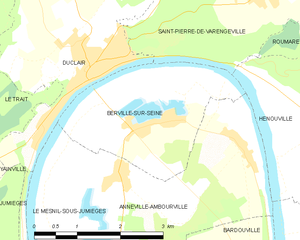
Carte des communes françaises Berville-sur-Seine